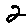
Label: 2